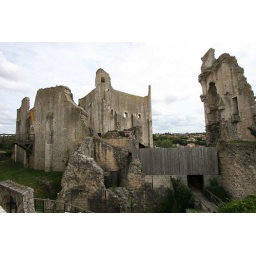
A beautiful falconry centre set in the ruins of a castle on a hill in a medieval French village.